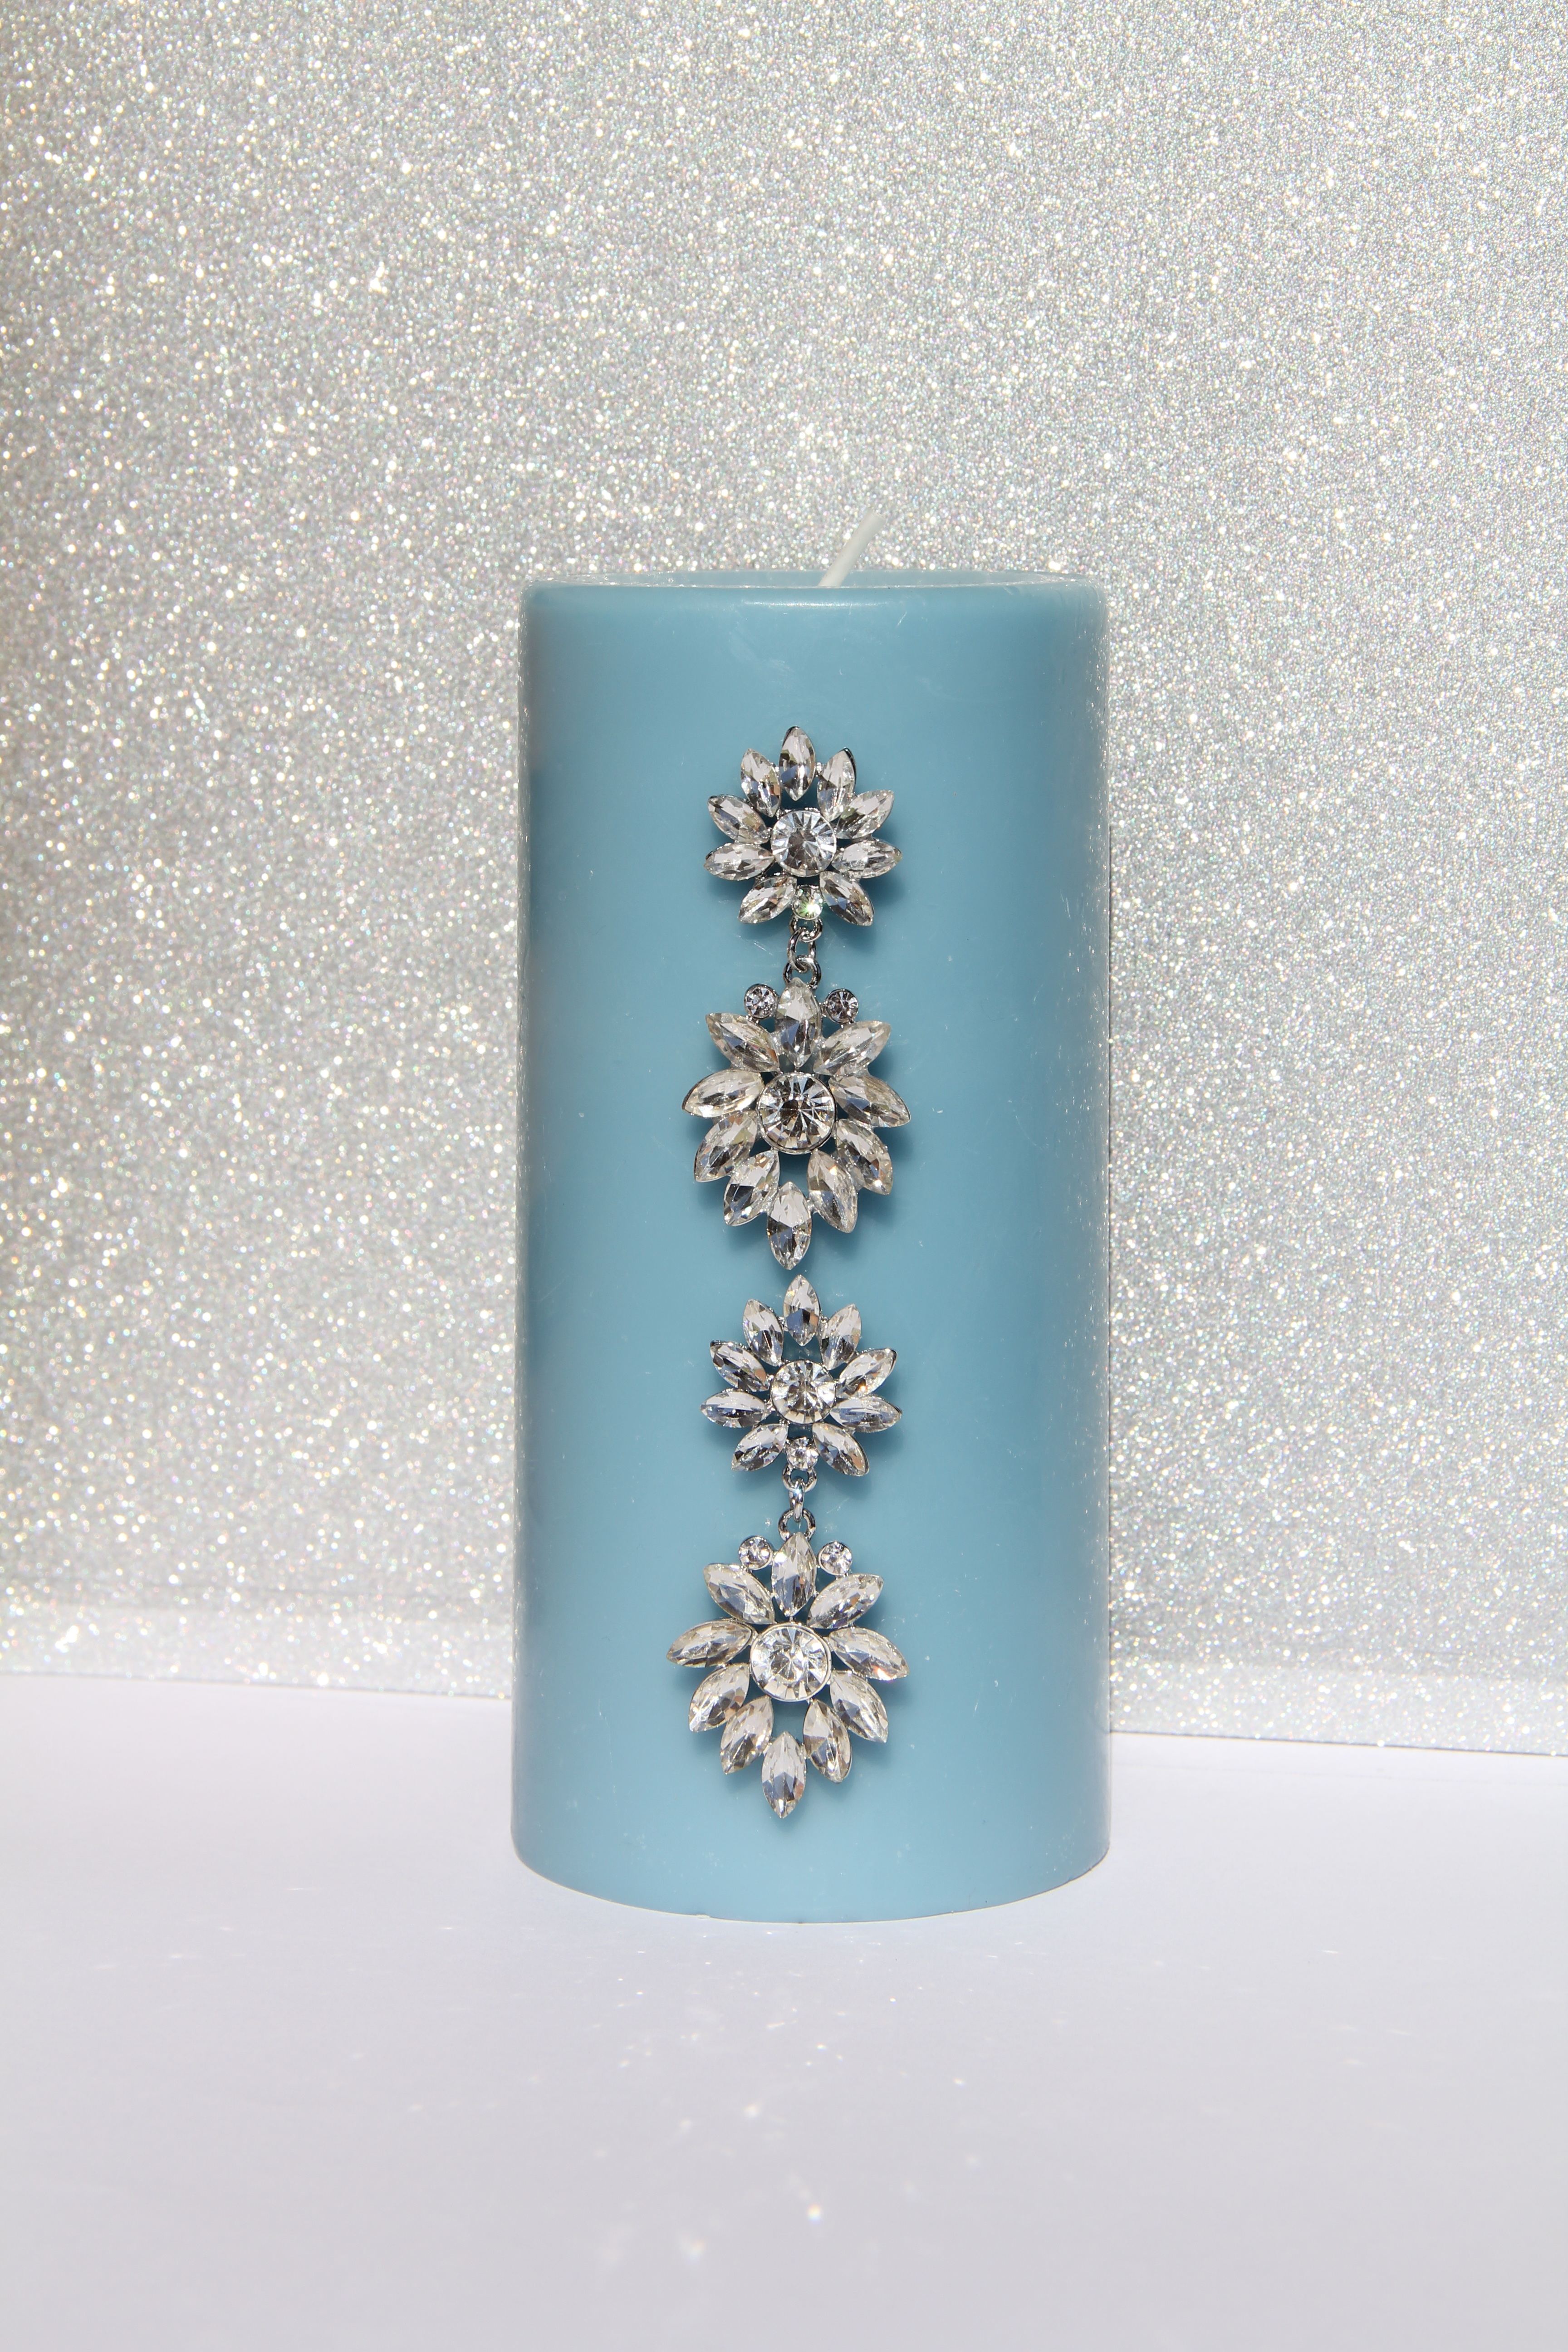
interior, decoration, romantic, candle, wedding, decor, arrangement, jewellery, turquoise, design, silver, elegant, candlelight, gemstone, fashion accessory, embellished